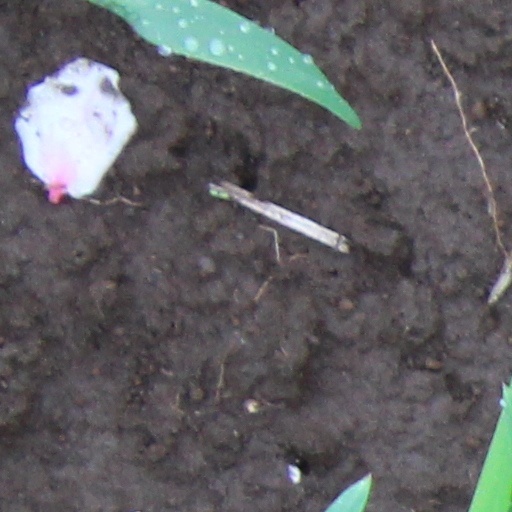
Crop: wheat